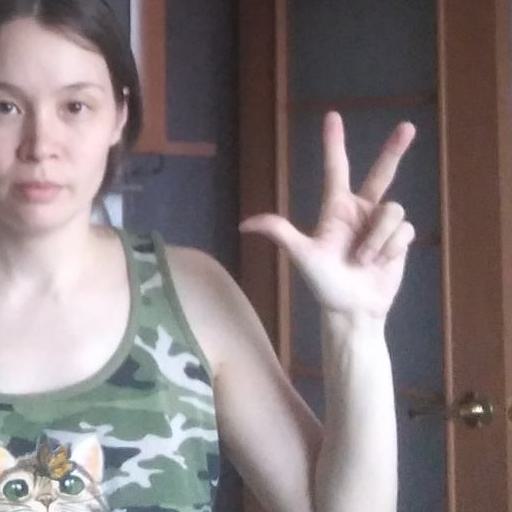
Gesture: three2